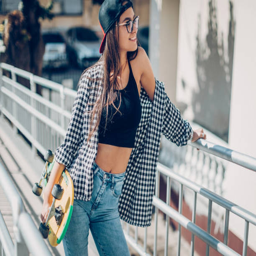
girl with skateboard in the city park